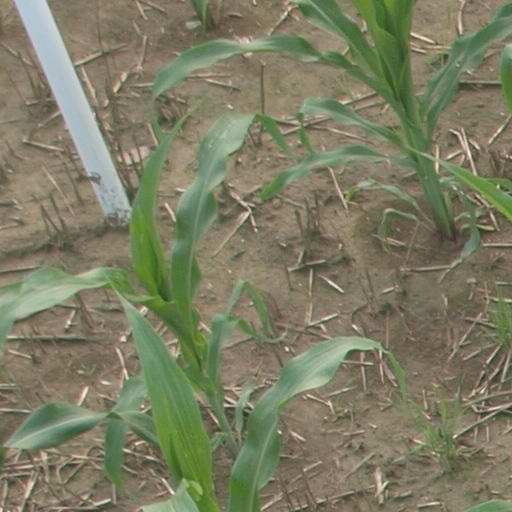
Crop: maize; corn